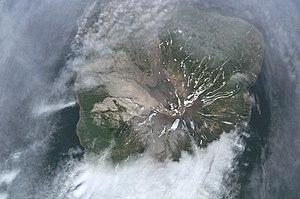
Kharimkotan est une île volcanique des îles Kouriles culminant à 1 157 mètres.